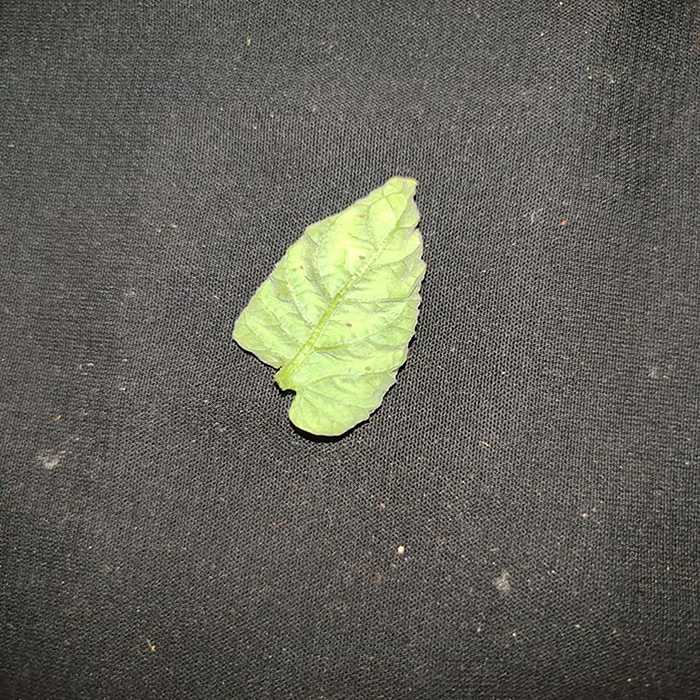
Plant: Tomato
Label: Tomato leaf curl virus